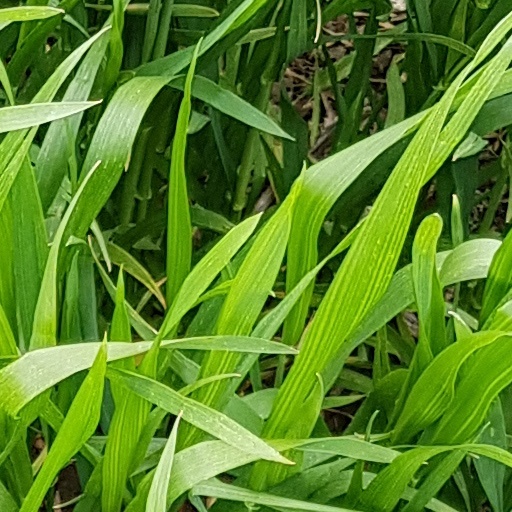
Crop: wheat